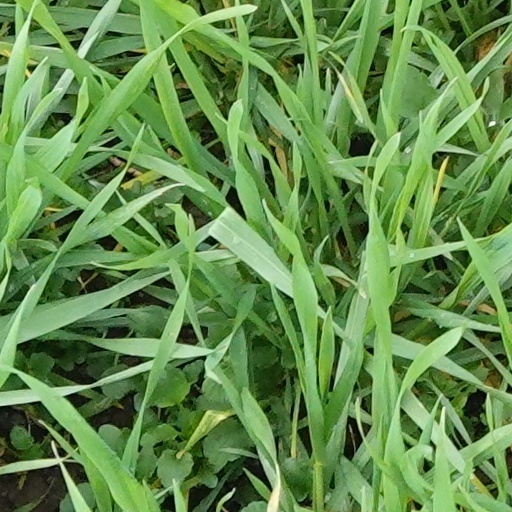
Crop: wheat